Luigi Pareyson

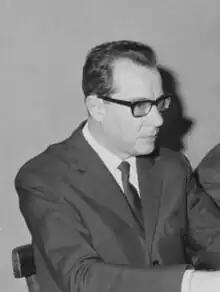
Luigi Pareyson (1968)

Luigi Pareysón (4 February 1918 – 8 September 1991) was an Italian philosopher, best known for challenging the positivist and idealist aesthetics of Benedetto Croce in his 1954 monograph, "Estetica. Teoria della formatività" (Aesthetics. A Theory of Formativity), which builds on the hermeneutics of the Austrian philosopher Ludwig Wittgenstein.